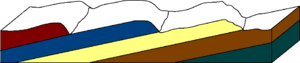
Un paysage est une vue d'une portion de l'espace terrestre, perçue par les sens humains ou divers arts visuels et représentée ou observée, dans la majorité des cas à l'horizontale et photographiquement par un observateur ; il implique donc un point de vue. Son caractère « résulte de l'action et de l'interaction de facteurs naturels et/ou humains » ajoute le Conseil de l'Europe.
L'est du Bassin parisien est marqué par une succession de reliefs de cuestas. Ce modelé géomorphologique qui marque progressivement la transition du bassin sédimentaire vers un autre type de sous-sol, témoigne de l'alternance de roches dures et de roches plus meubles et plus sensibles à l'érosion. Chaque cuesta correspond à une couche d'accumulation sédimentaire dont le pendage et l'affleurement sont attribués au phénomène de subsidence. Cette succession concave de couches crée un relief en « piles d'assiettes ».